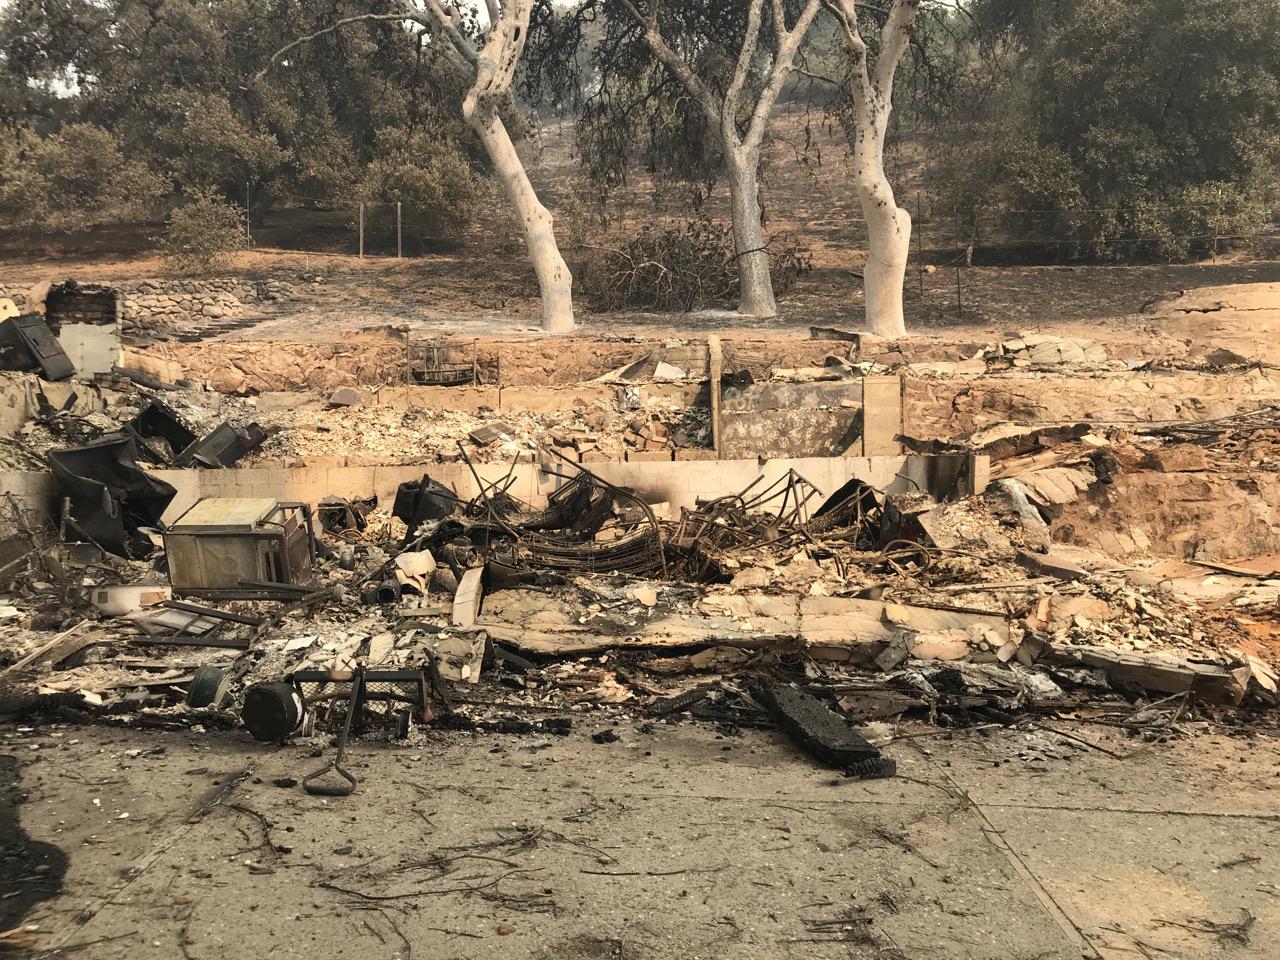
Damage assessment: destroyed